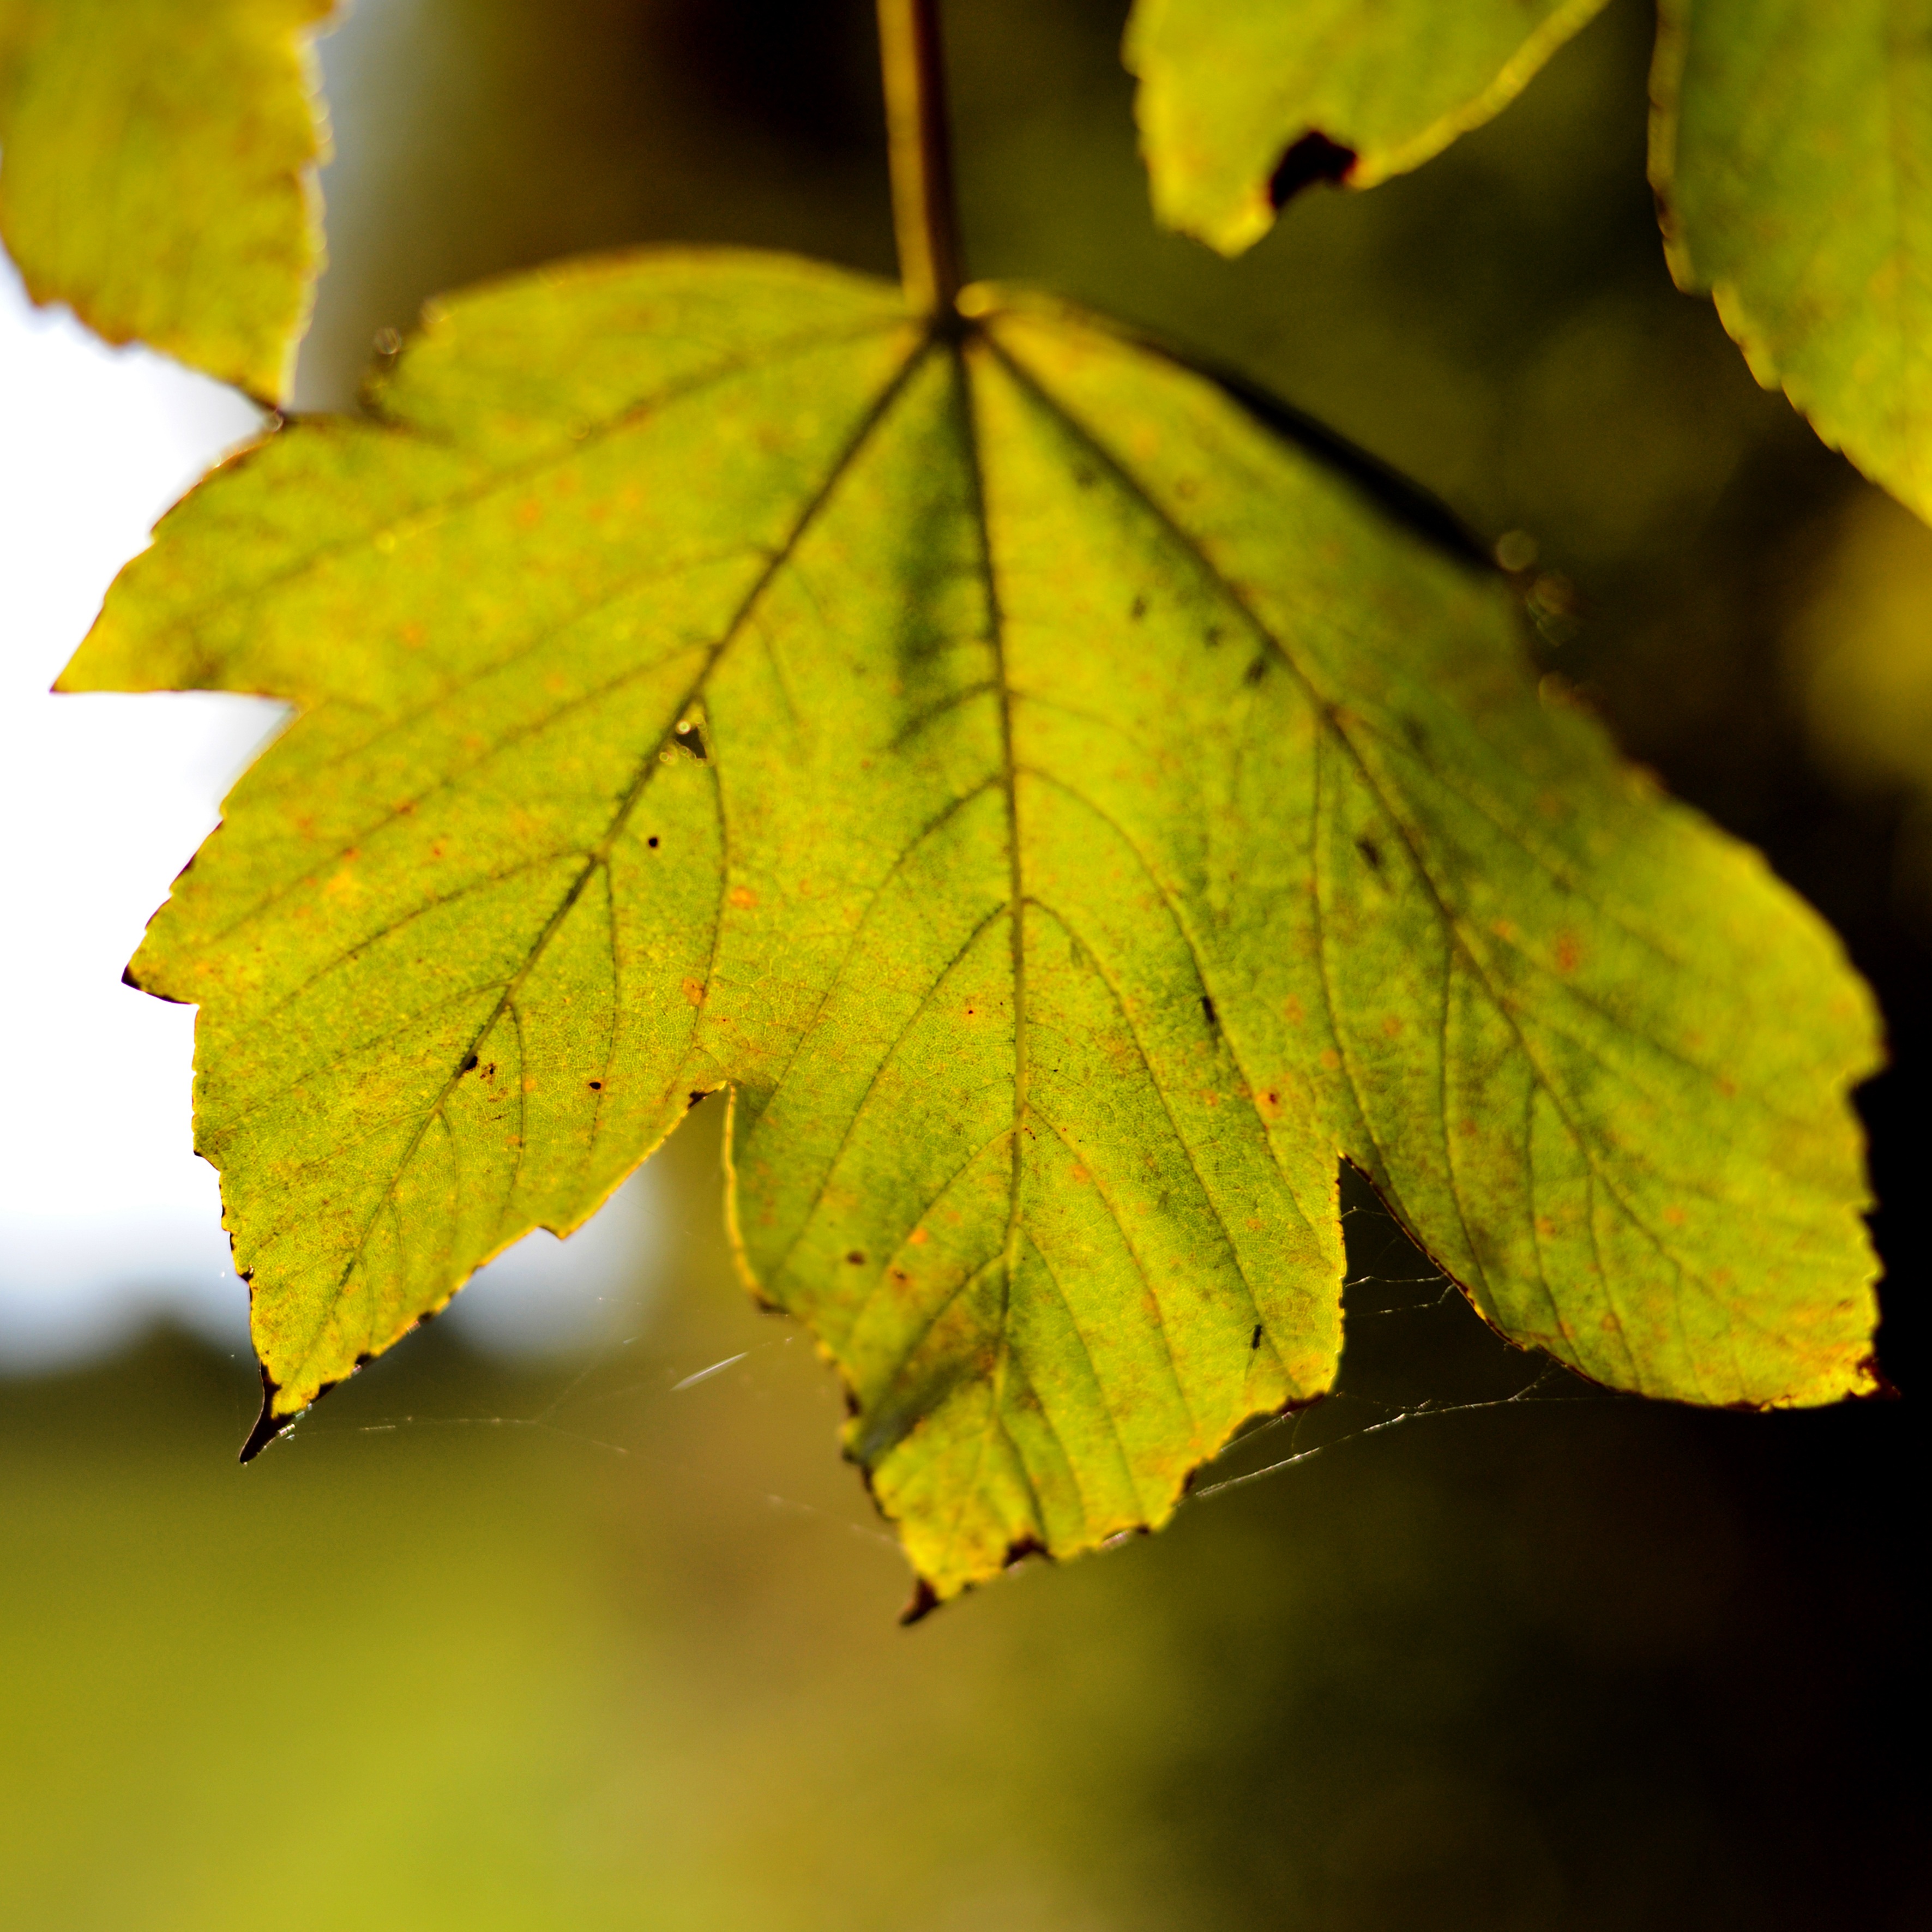
tree, nature, green, yellow, leaf, plant, branch, season, maple tree, close up, autumn, woody plant, land plant, sunlight, maple leaf, deciduous, macro photography, flowering plant, maidenhair tree, plant stem, grape leaves